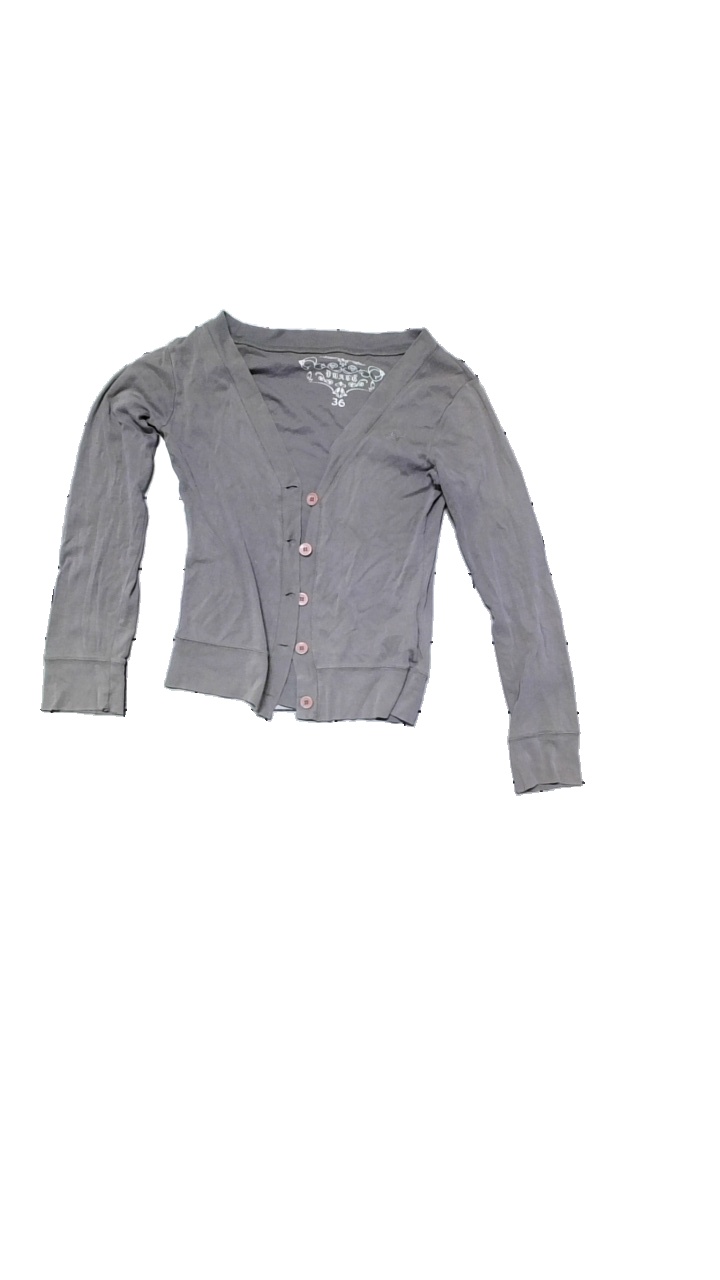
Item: Top (Ladies)
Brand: Stadium
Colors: Grey
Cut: Regular
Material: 100%cotton
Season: All
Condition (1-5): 2
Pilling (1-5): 2
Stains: Major
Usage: Export
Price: <50